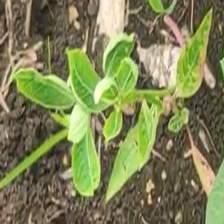
Weed species: Moti_dudhi(Euphorbia_geneculata_L)